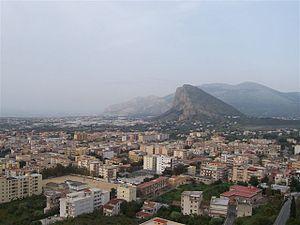
Carini est une ville italienne d'environ 31 000 habitants, située dans la province de Palerme en Sicile.